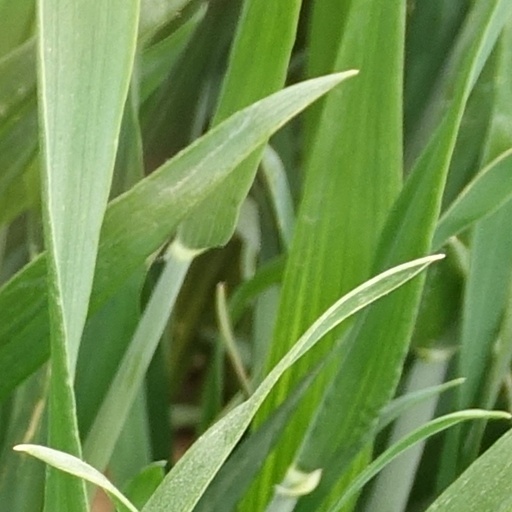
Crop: wheat